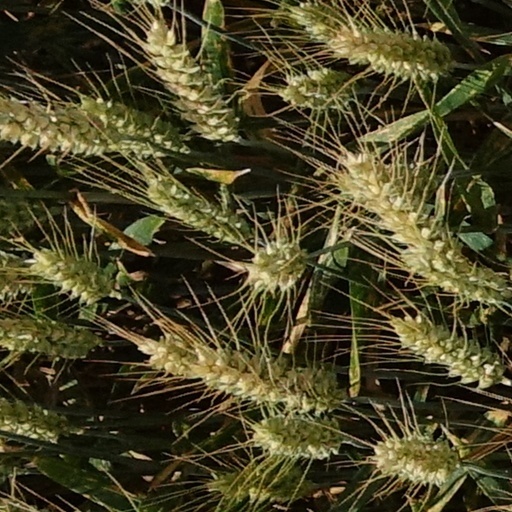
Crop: wheat